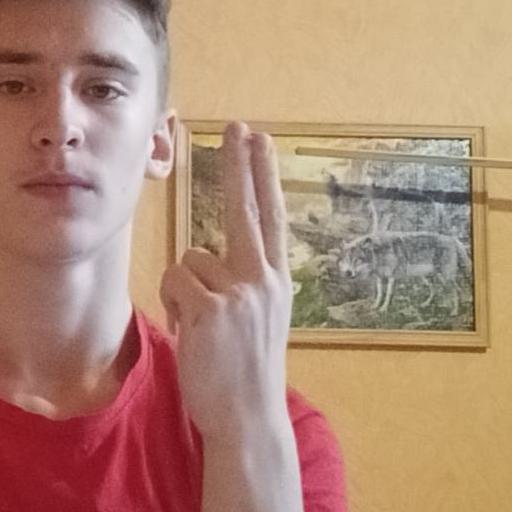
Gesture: two_up_inverted